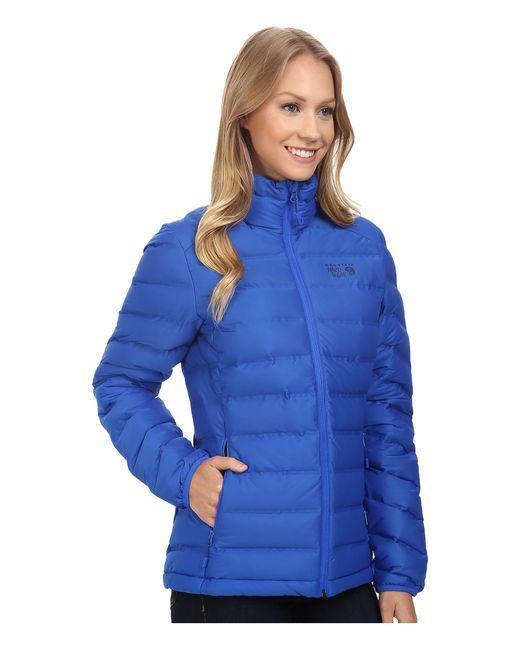
Blaue Winter Nano Puff Polyester wasserabweisende Jacke, warm und angenehm zu tragen